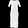
Label: Dress